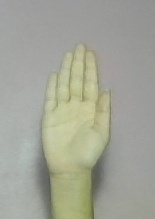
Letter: seen